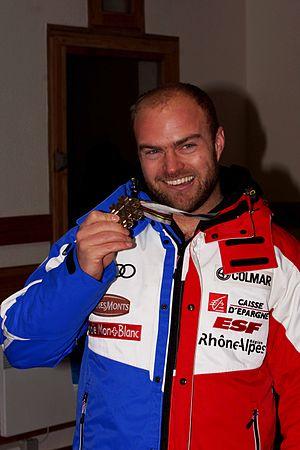
David Poisson arborant sa médaille de bronze des championnats du Monde de Descente en 2013, lors de son retour à Peisey Vallandry le 13 Février 2013
David Poisson, né le 31 mars 1982 à Annecy en France et mort le 13 novembre 2017 à Nakiska au Canada, est un skieur alpin français actif de 1997 à 2017.
Adrien Théaux, né le 18 septembre 1984 à Tarbes, dans les Hautes-Pyrénées, est un skieur alpin français spécialiste des épreuves de vitesse. Théaux fait ses débuts en Coupe du monde en 2004 et il remporte sa première épreuve en 2011 dans la descente de Lenzerheide. Il remporte la médaille de bronze de super G aux championnats du monde de ski alpin en 2015 à Beaver Creek.
La France participe aux Jeux olympiques d'hiver de 2010 à Vancouver au Canada du 12 au 28 février 2010. Il s'agit de sa vingt-et-unième participation à des Jeux d'hiver. La délégation française est représentée par 108 athlètes. Le porte-drapeau du pays est le biathlète Vincent Defrasne lors de la cérémonie d'ouverture et Sandrine Bailly, également une biathlète, lors de la cérémonie de clôture.